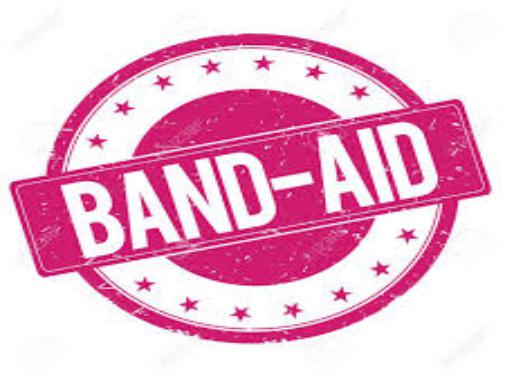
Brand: band-aid
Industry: Medical